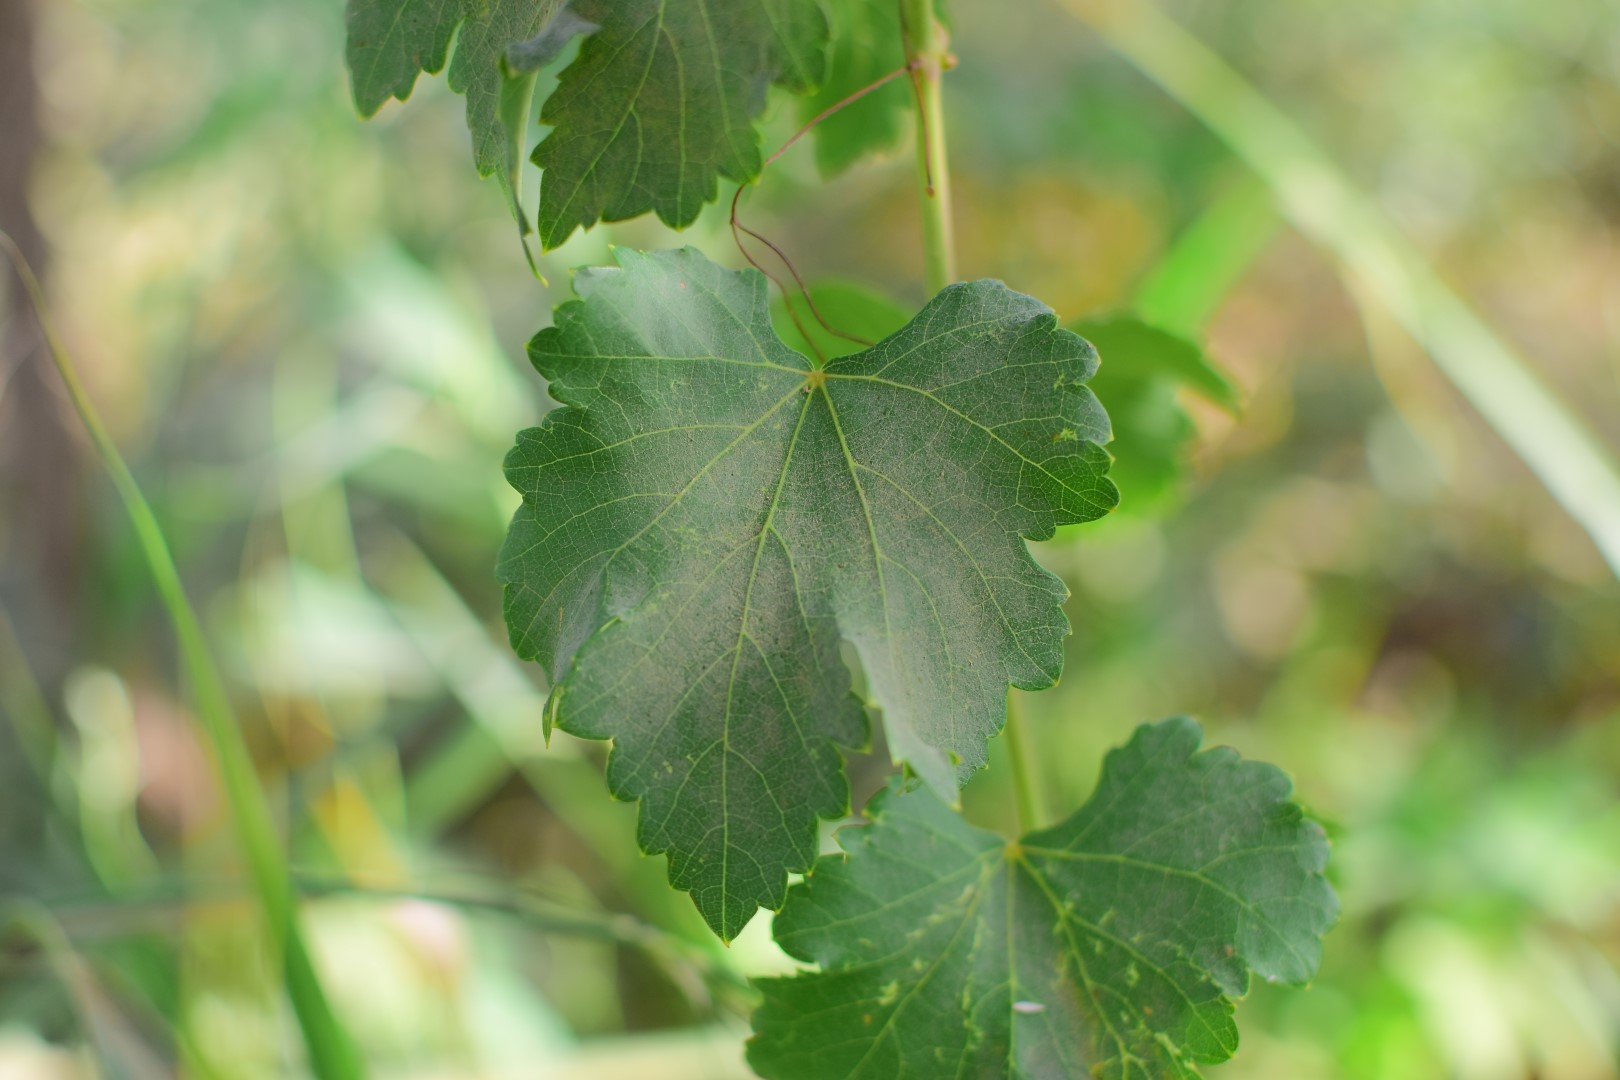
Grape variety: Deas Al-Annz